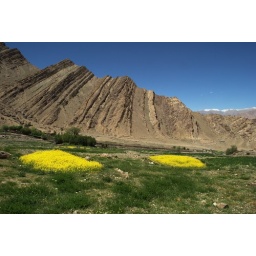
This was not *at* Hemis, it was below the monastery. Mustard fields and the bare mountains in the backdrop